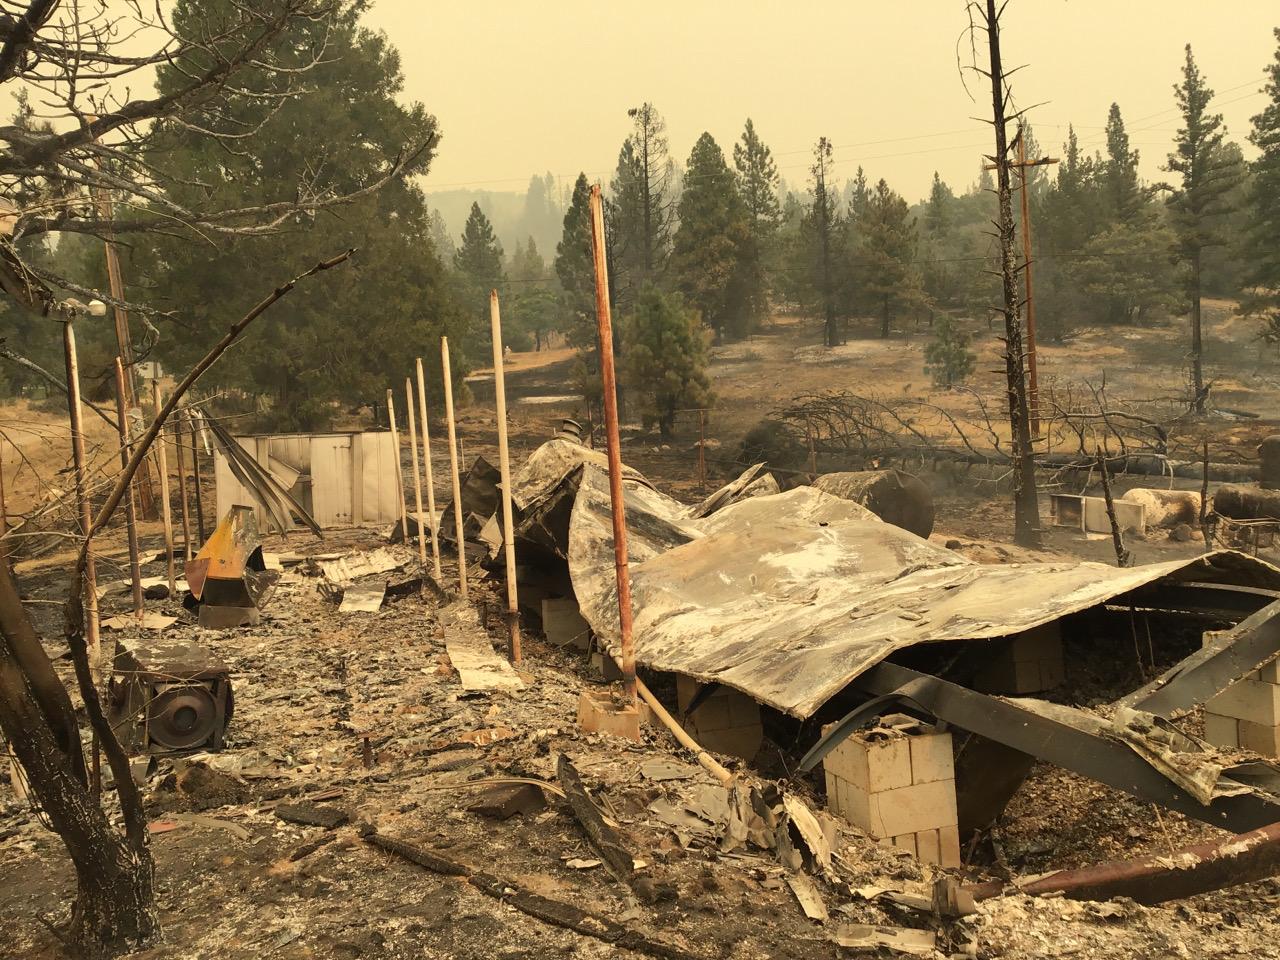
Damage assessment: destroyed